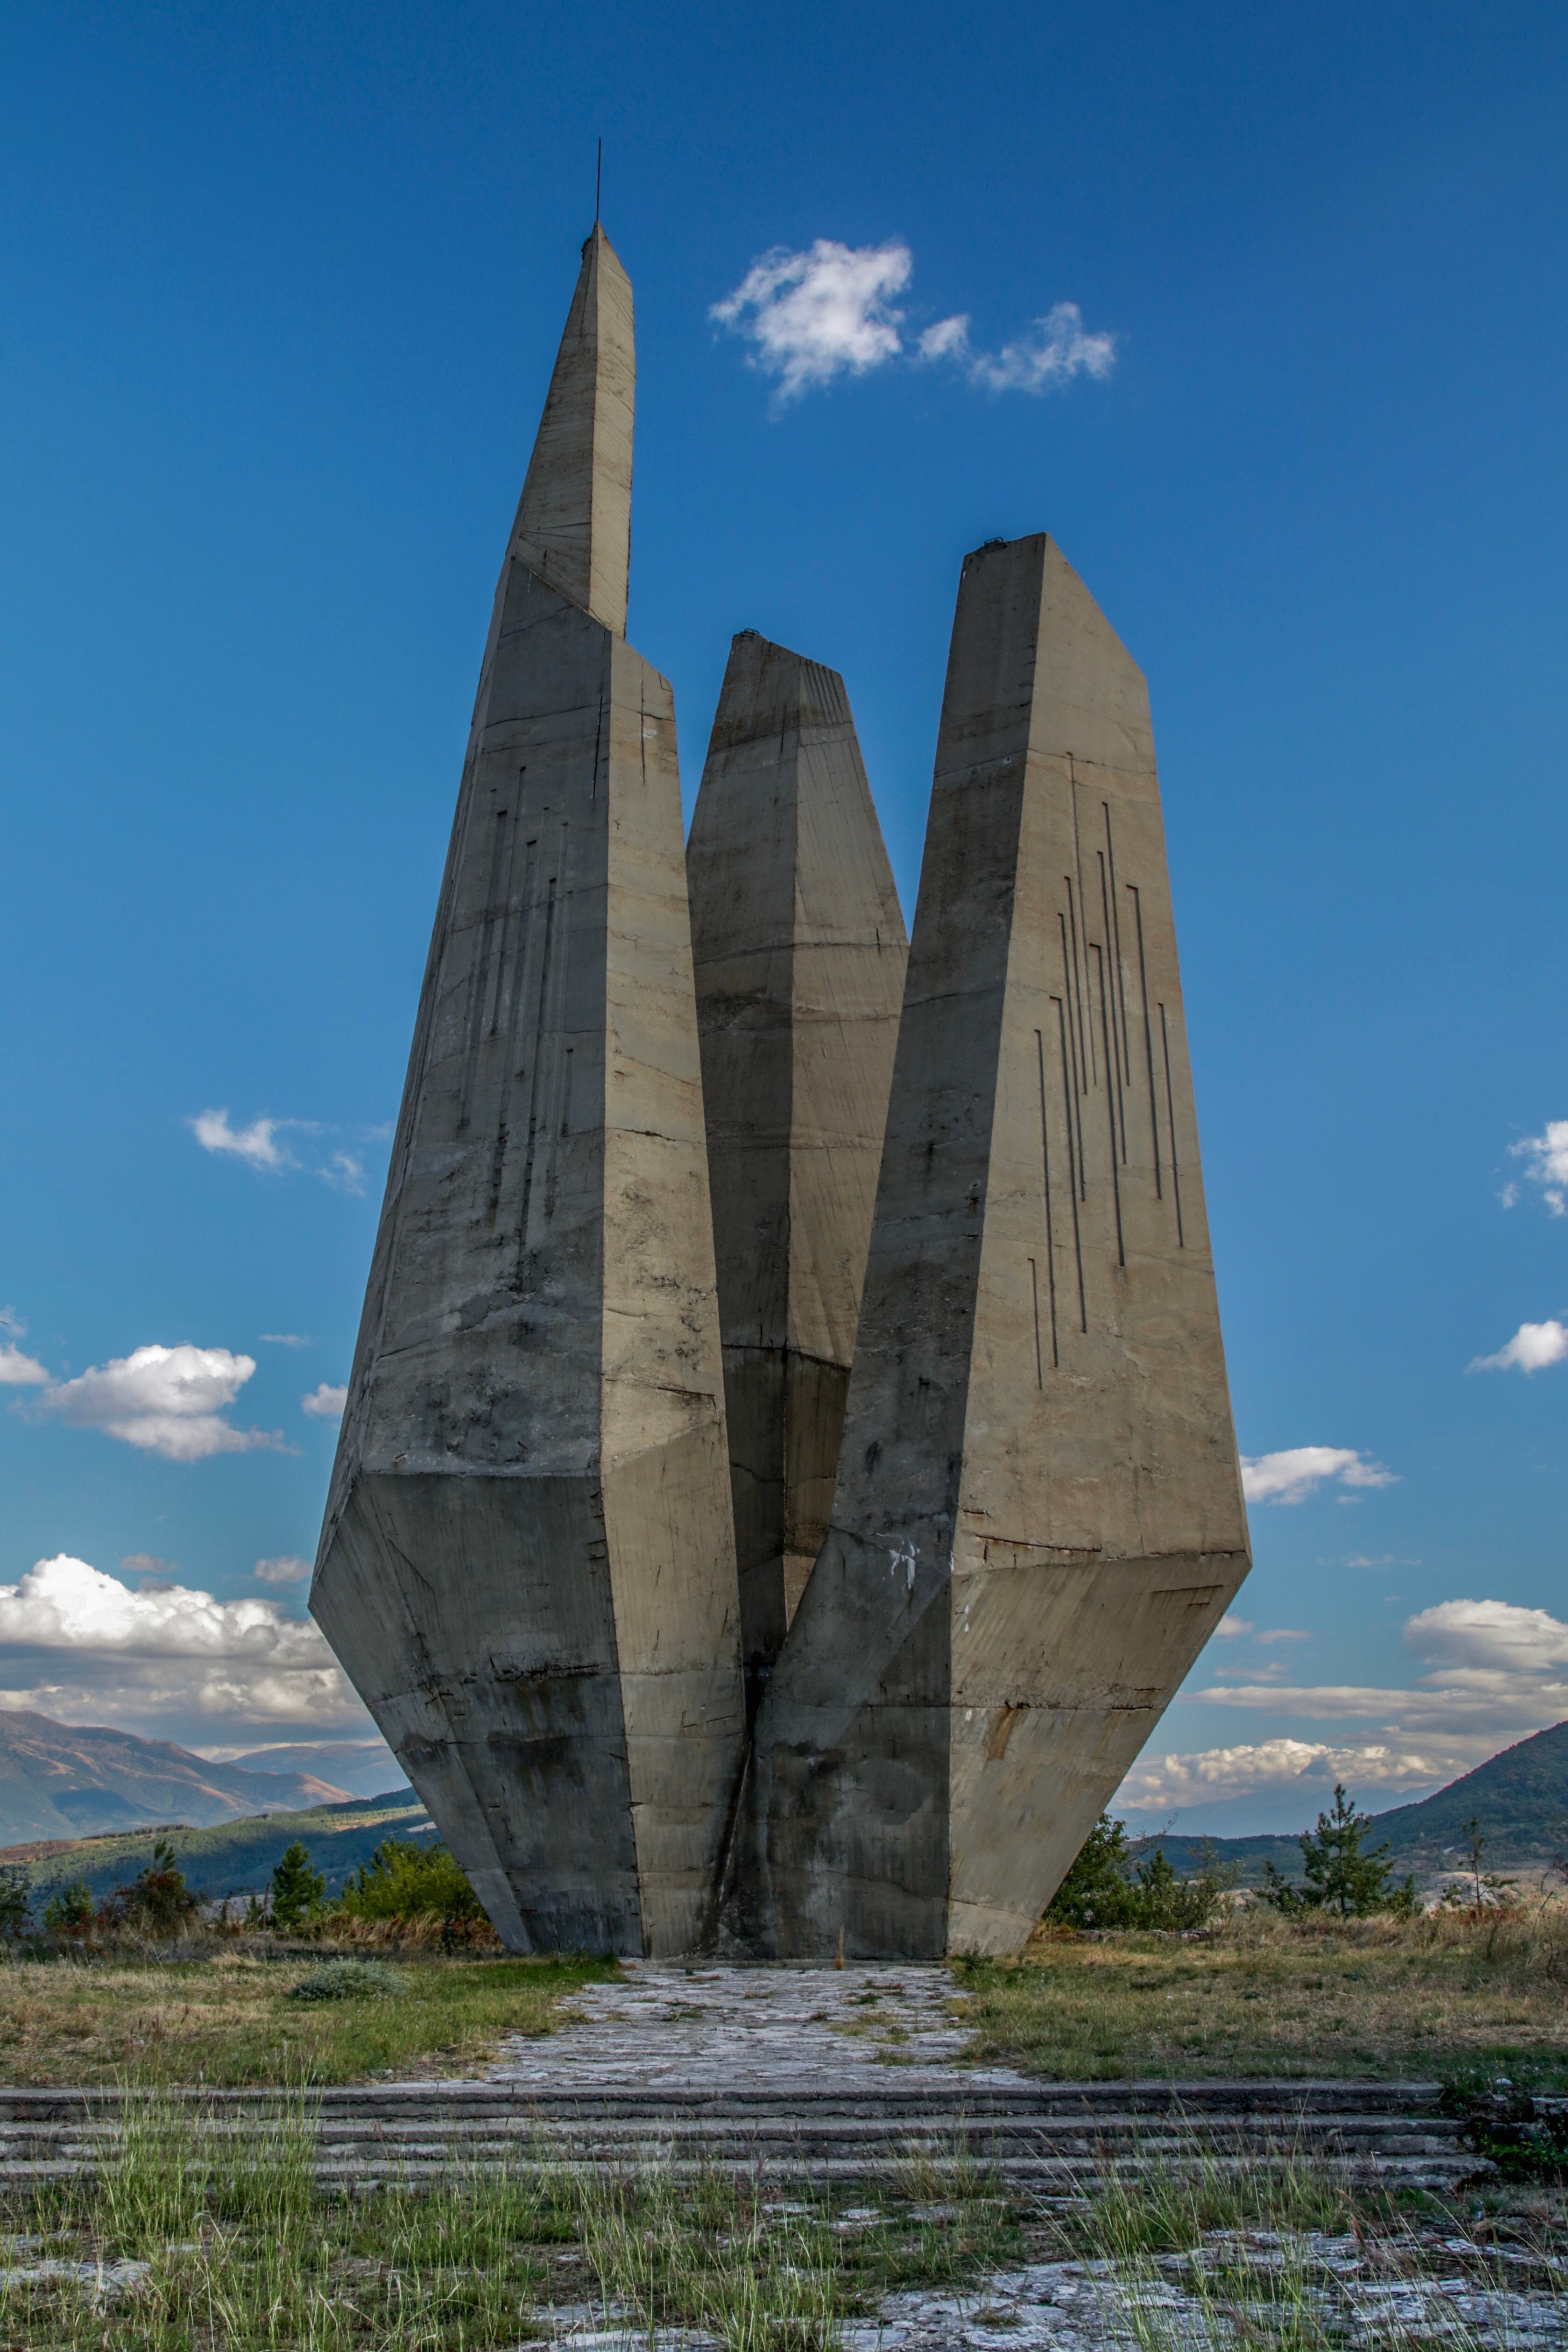
rock, monument, statue, arch, landmark, sculpture, memorial, art, badlands, obelisk, monolith, ancient history